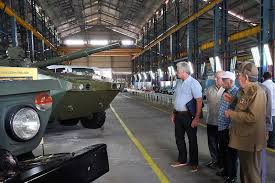
Label: BTR